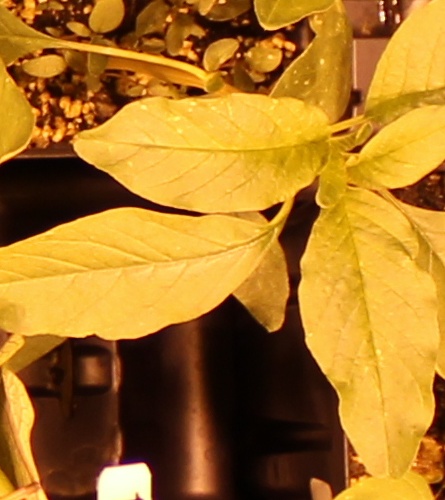
Label: Waterhemp